Julieta Venegas

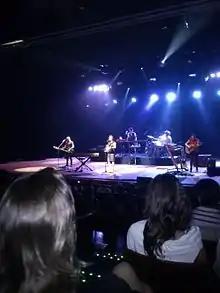
Julieta Venegas and band performing live, May 21, 2014, in Natal, Brazil.

"Otra Cosa" was released on Tuesday, March 16 in record stores and on iTunes. The first single was "Bien o Mal" written with Alejandro Sergi, vocalist of the band Miranda!, and released on March 16, 2010. "Otra Cosa" placed on the first and second positions of the "Top Albums" in the iTunes Latino store with her two Deluxe and Standard edition albums, according to the official website. Julieta Venegas became the first Latin artist to launch an iTunes LP. Four days after the official launch of "Otra Cosa", Venegas earned a Gold Record in Mexico. The album contains 12 songs filled with acoustic and electric guitars, synthesizers, various percussion instruments, cavaquinhos, winds, subtle pianos (played by her), and accordions. Also seen in pictures posted in Twitter, Venegas mentions other instruments used on the album that include ukulele, bass, bouzuki, and tuba.